Rosario

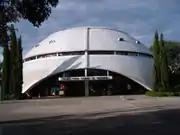
Planetarium of Rosario

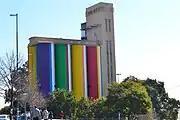
Museum of Contemporary Art of Rosario

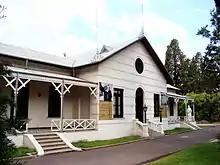
Municipal Museum of Rosario

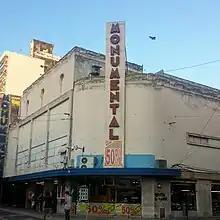
Cine Monumental

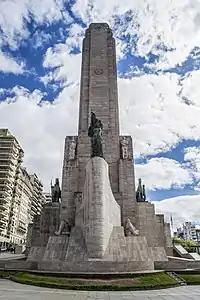
Argentine Flag Memorial

The Hippodrome was located in the heart of the Parque de la Independencia and occupied a prominent place in the city's social scene. In 1919, construction began of the Popular Opinion. La Tribuna rose Partners in 1928. Moreover, it had started the construction of a new box office. In 1941, the Tribune Paddock (formerly Partners Tribune) was demolished. The final podium of professional construidaes, begun in 1972. Independence Hippodrome was the initiator in Argentina night time racing, with lighting facilities for this purpose. There's also the Jockey Club de Rosario.